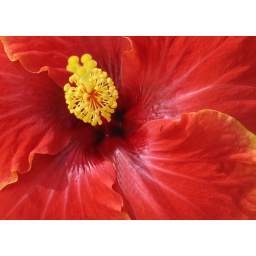
red Hibiscus macro. Growing near garage door